Chelagat Mutai

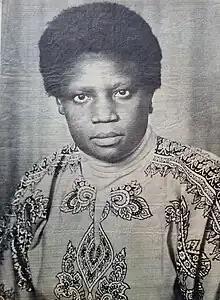
Chelagat Mutai

Philomena Chelagat Mutai (January 29, 1949July 6, 2013) was a prominent female Kenyan politician and human rights defender known for her bold utterances in and outside the Parliament of Kenya. Popularly known as 'Chelagat Mutai', she started out as a vocal student activist and journalist, later joining elective politics early in her life and becoming a fierce critic of the Kenya government.